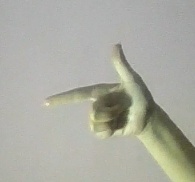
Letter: yaa